Pinchbeck Engine

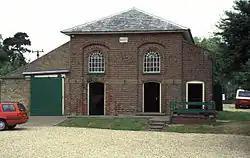
The engine house

The Pinchbeck Engine is a drainage engine, a rotative beam engine built in 1833 to drain Pinchbeck Marsh, to the north of Spalding, Lincolnshire, in England. Until it was shut down in 1952, the engine discharged into the "Blue Gowt" which joins the River Glen at Surfleet Seas End.